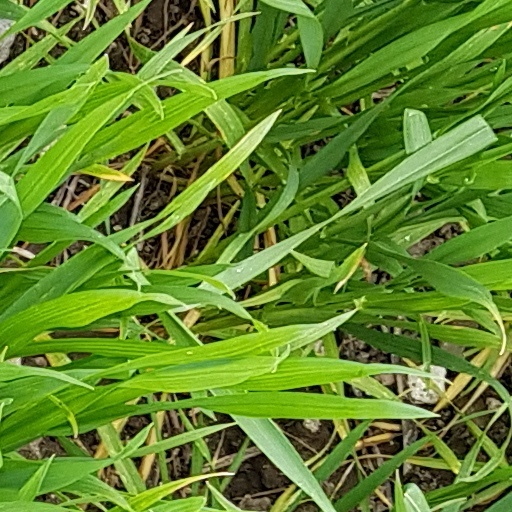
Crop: wheat